Khela Hobe

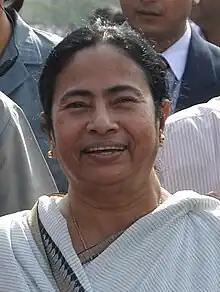
Mamata Banerjee, current Chief Minister of West Bengal, used the slogan.

Khela Hobe is a popular Bengali language political slogan in Bangladesh and India, especially in West Bengal and Assam. It translates to English as "The game is on". The slogan was first popularized by Bangladeshi politician Shamim Osman.